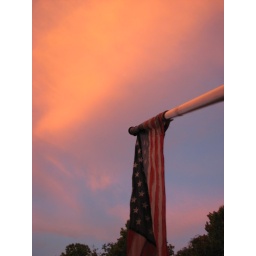
Flag against pink sky